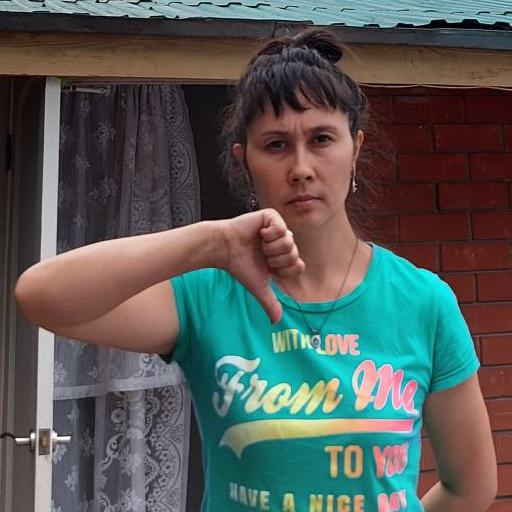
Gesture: dislike